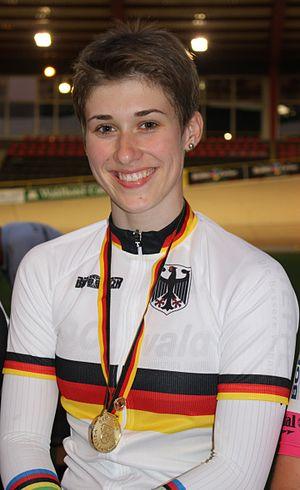
Pauline Sophie Grabosch est une coureuse cycliste allemande, spécialiste des épreuves de vitesse sur piste. Elle est notamment championne du monde de vitesse par équipes en 2018 et 2020.